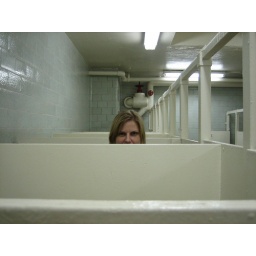
the shortest bathroom walls i've ever seen can be found in central park.